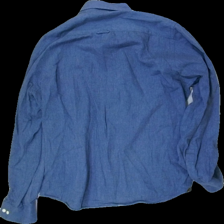
View: back
Type: Shirt
Category: Men
Brand: Morris
Colors: Blue
Material: 100% cotton
Cut: Regular
Size: M
Season: All
Stains: Minor
Damage: Yellow collar
Damage location: top center
Damage 2: Stains
Damage 2 location: middle center
Price range: 50-100
Recommended usage: Recycle
Description: Basic blue shirt
Comment: Slightly washed out